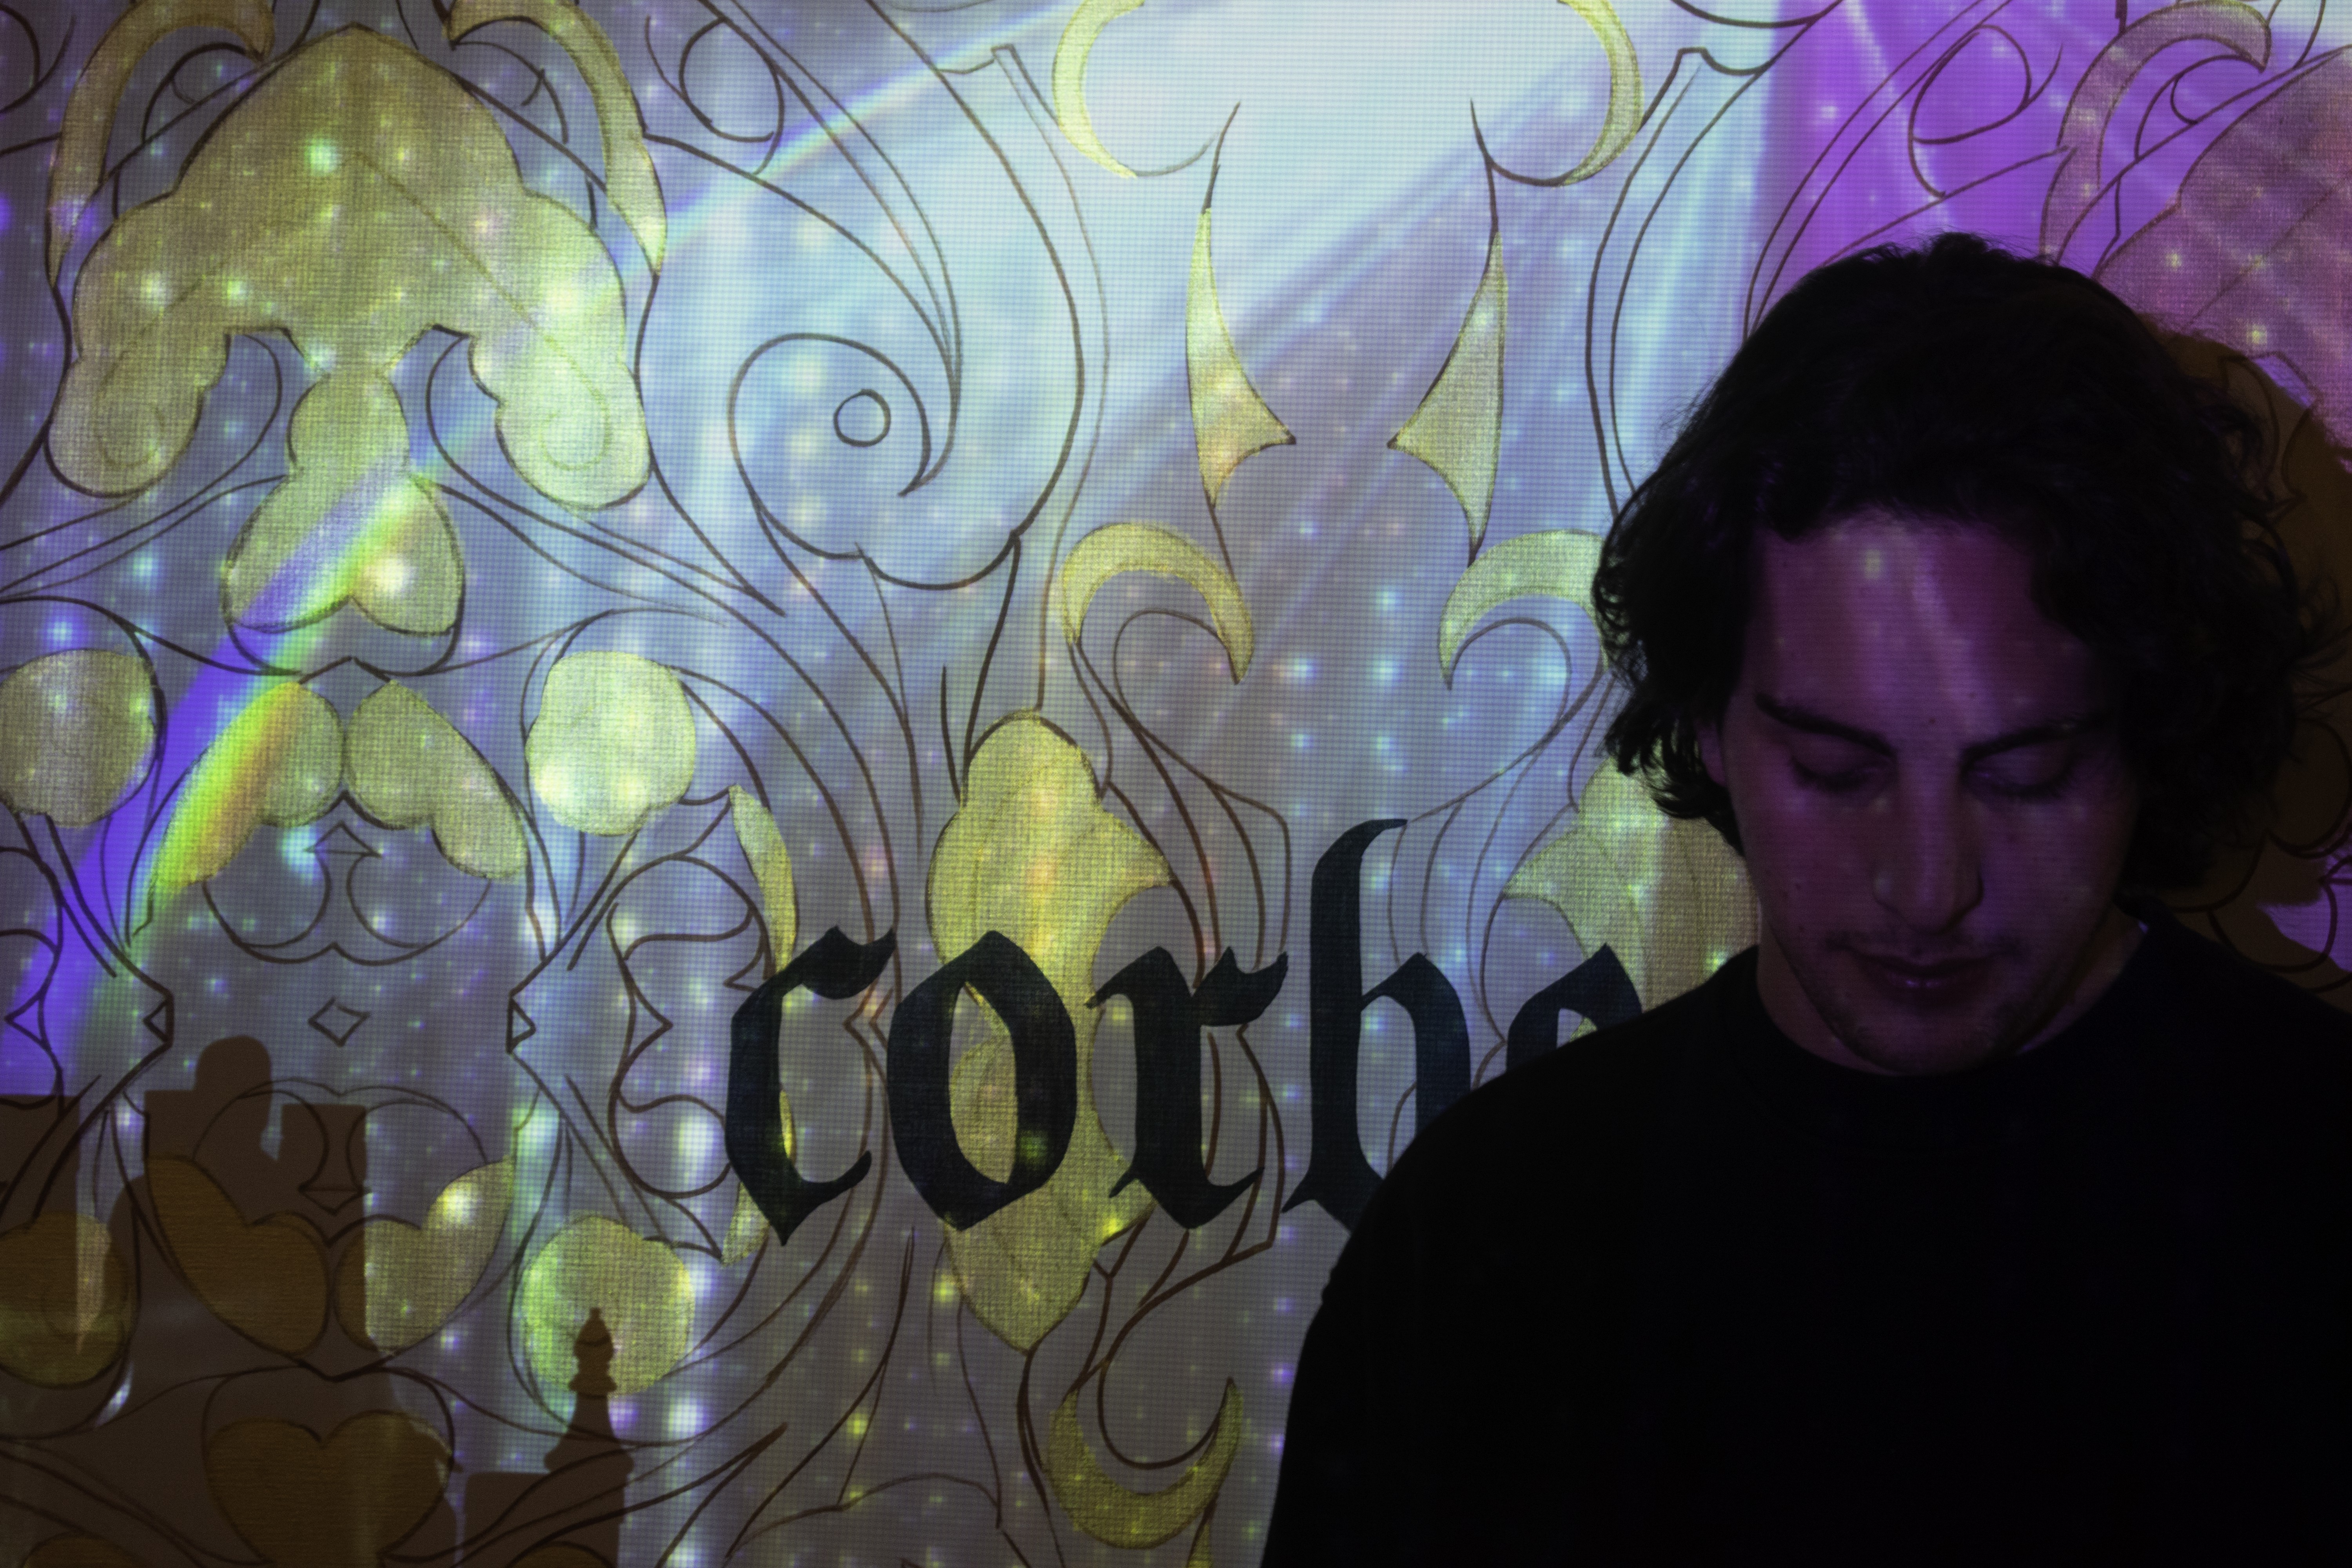
Brecht, Corbeel, illustration, art, work, photography, outside, inside, light, composition, national, nature, color, colour, design, popular, tree, france, belgium, germany, italy, brussels, Brecht Corbeel, decoration, props, concept art, photobashing, reference, blog, people, panda, face, purple, green, violet, wall, painting, visual arts, human, organism, graphic design, graphics, plant, space, night, pattern, drawing, darkness, portrait